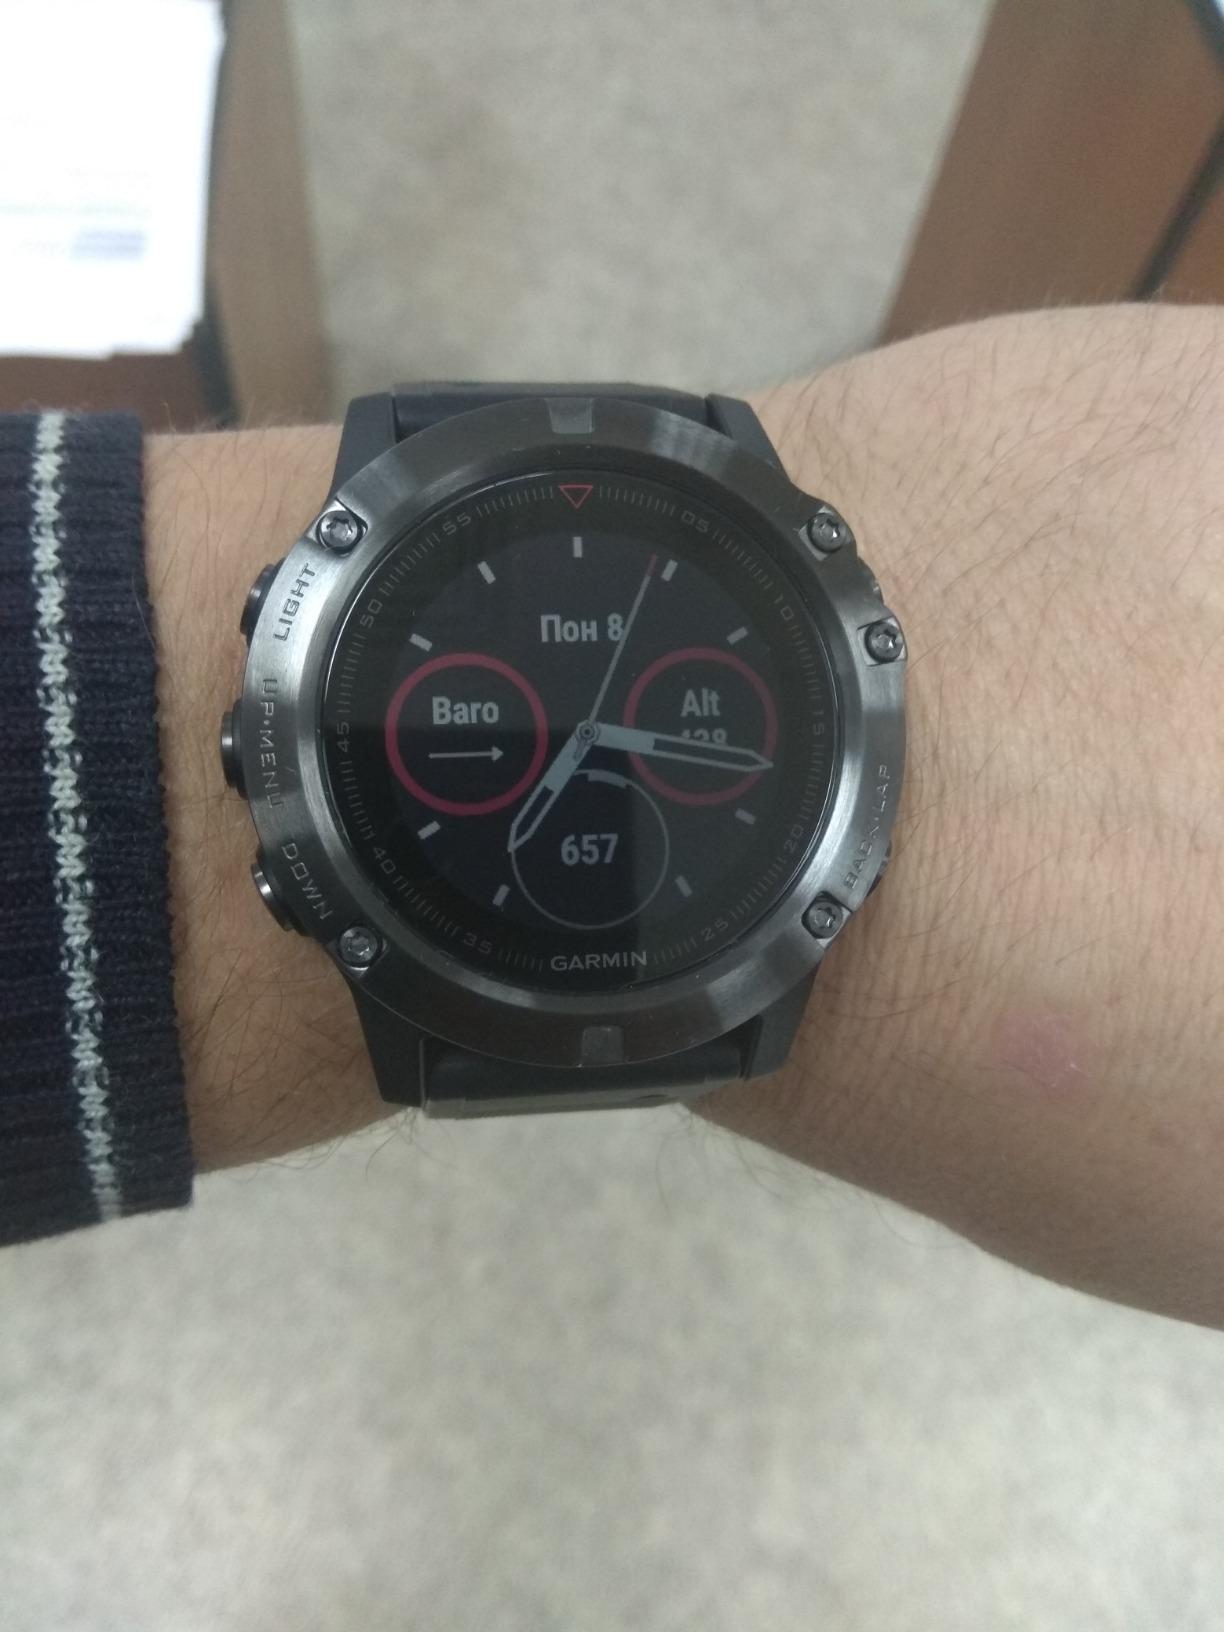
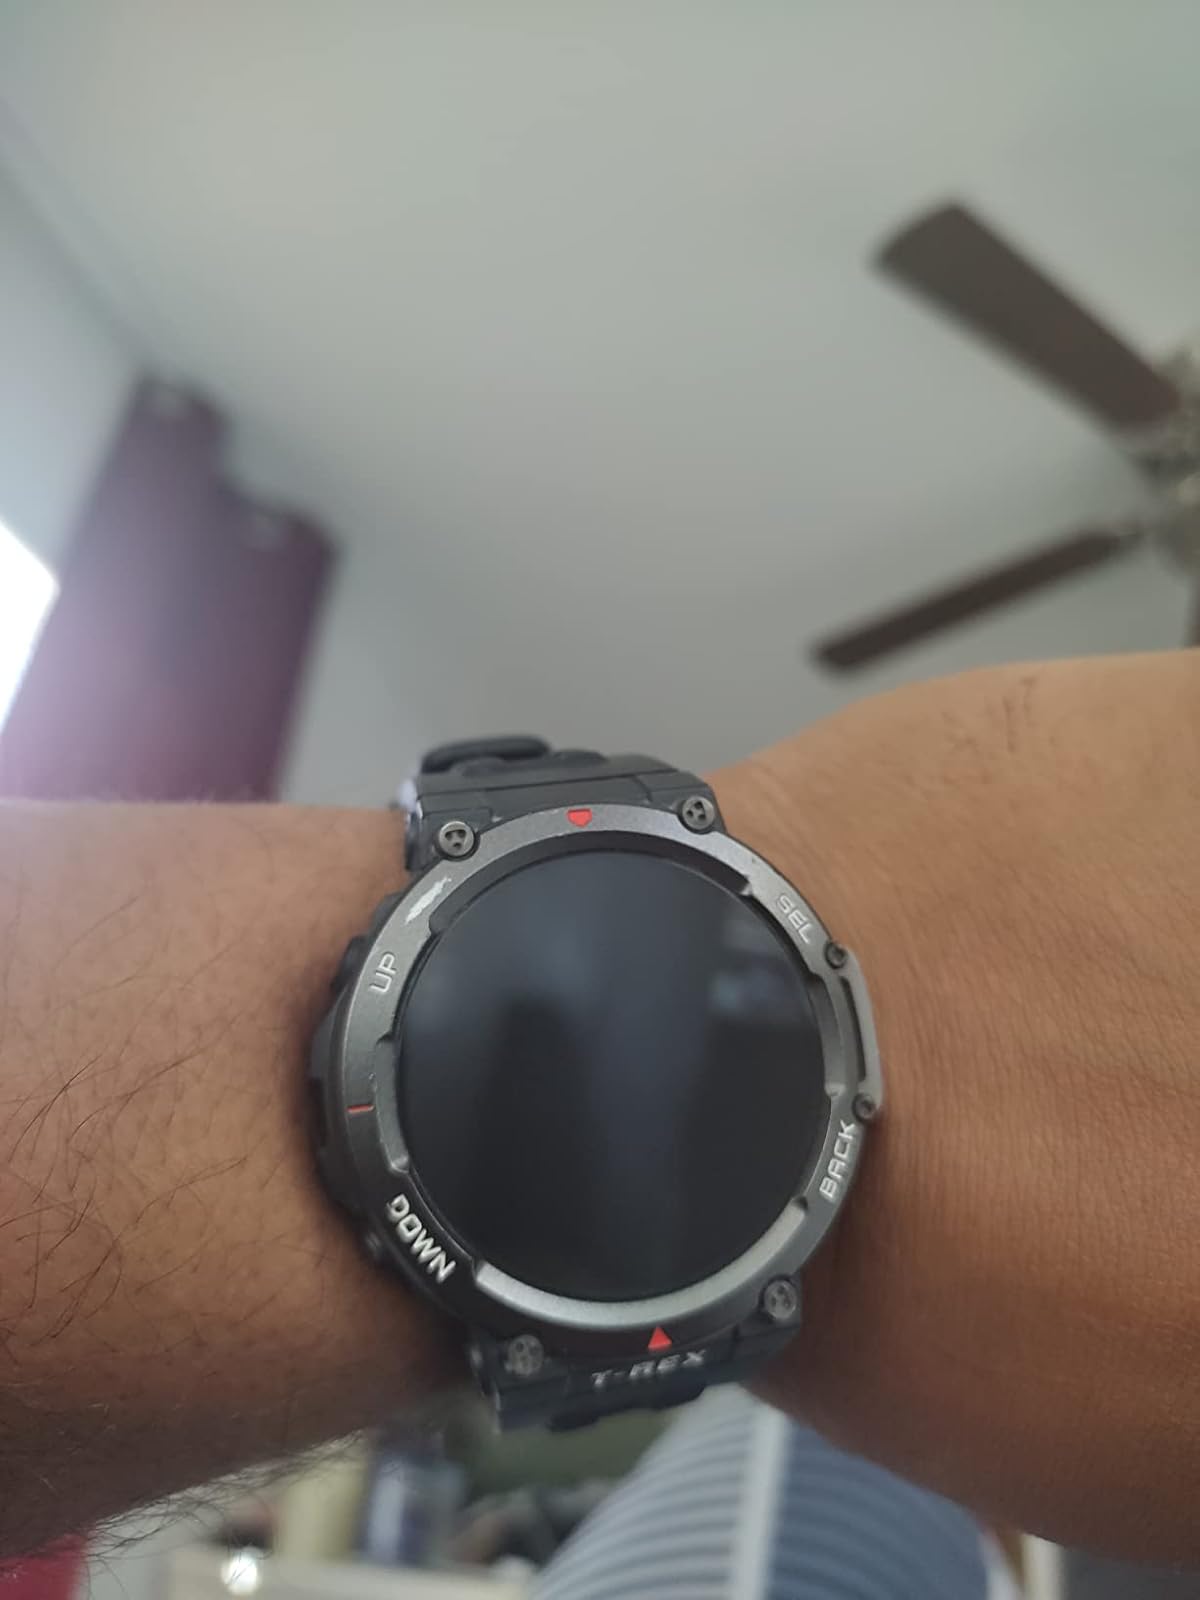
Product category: smartwatch
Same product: no